Shire Highlands Railway Company

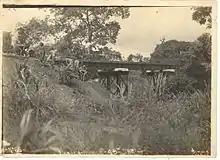
Lomula Bridge of the Shire Highlands Railway. February 1908

Further falls in Shire River level made it difficult, and often impossible, to use Port Herald for much of the year, so a port on the Zambezi river was needed. The British South Africa Company already had a concession to build a railway in Portuguese territory, and in 1912 the Nyasaland government agreed with the Shire Highlands Railway Company Ltd that it would redeem the land it had previously granted to the company for £180,800, and that company would pay this to British South Africa Company to assist with the construction costs of the Central African Railway in exchange for shares in the Central Africa Railway Company Ltd. This railway of from Port Herald to Chindio on the north bank of the Zambezi was completed in 1914. From here, river steamers went to Chinde on one of the mouths of the Zambezi, from where sea-going lighters continued to Beira, Mozambique. Although this route allowed Beira’s port to be used, it took two to three weeks to transport goods from Blantyre, involved three transhipments and exposed goods to the risk of water damage. The Central African Railway was expensive to construct yet poorly built, and soon needed extensive repairs. The Nyasaland government agreed support the line to Chindio financially for ten years, and paid on average £20,000 until 1924.